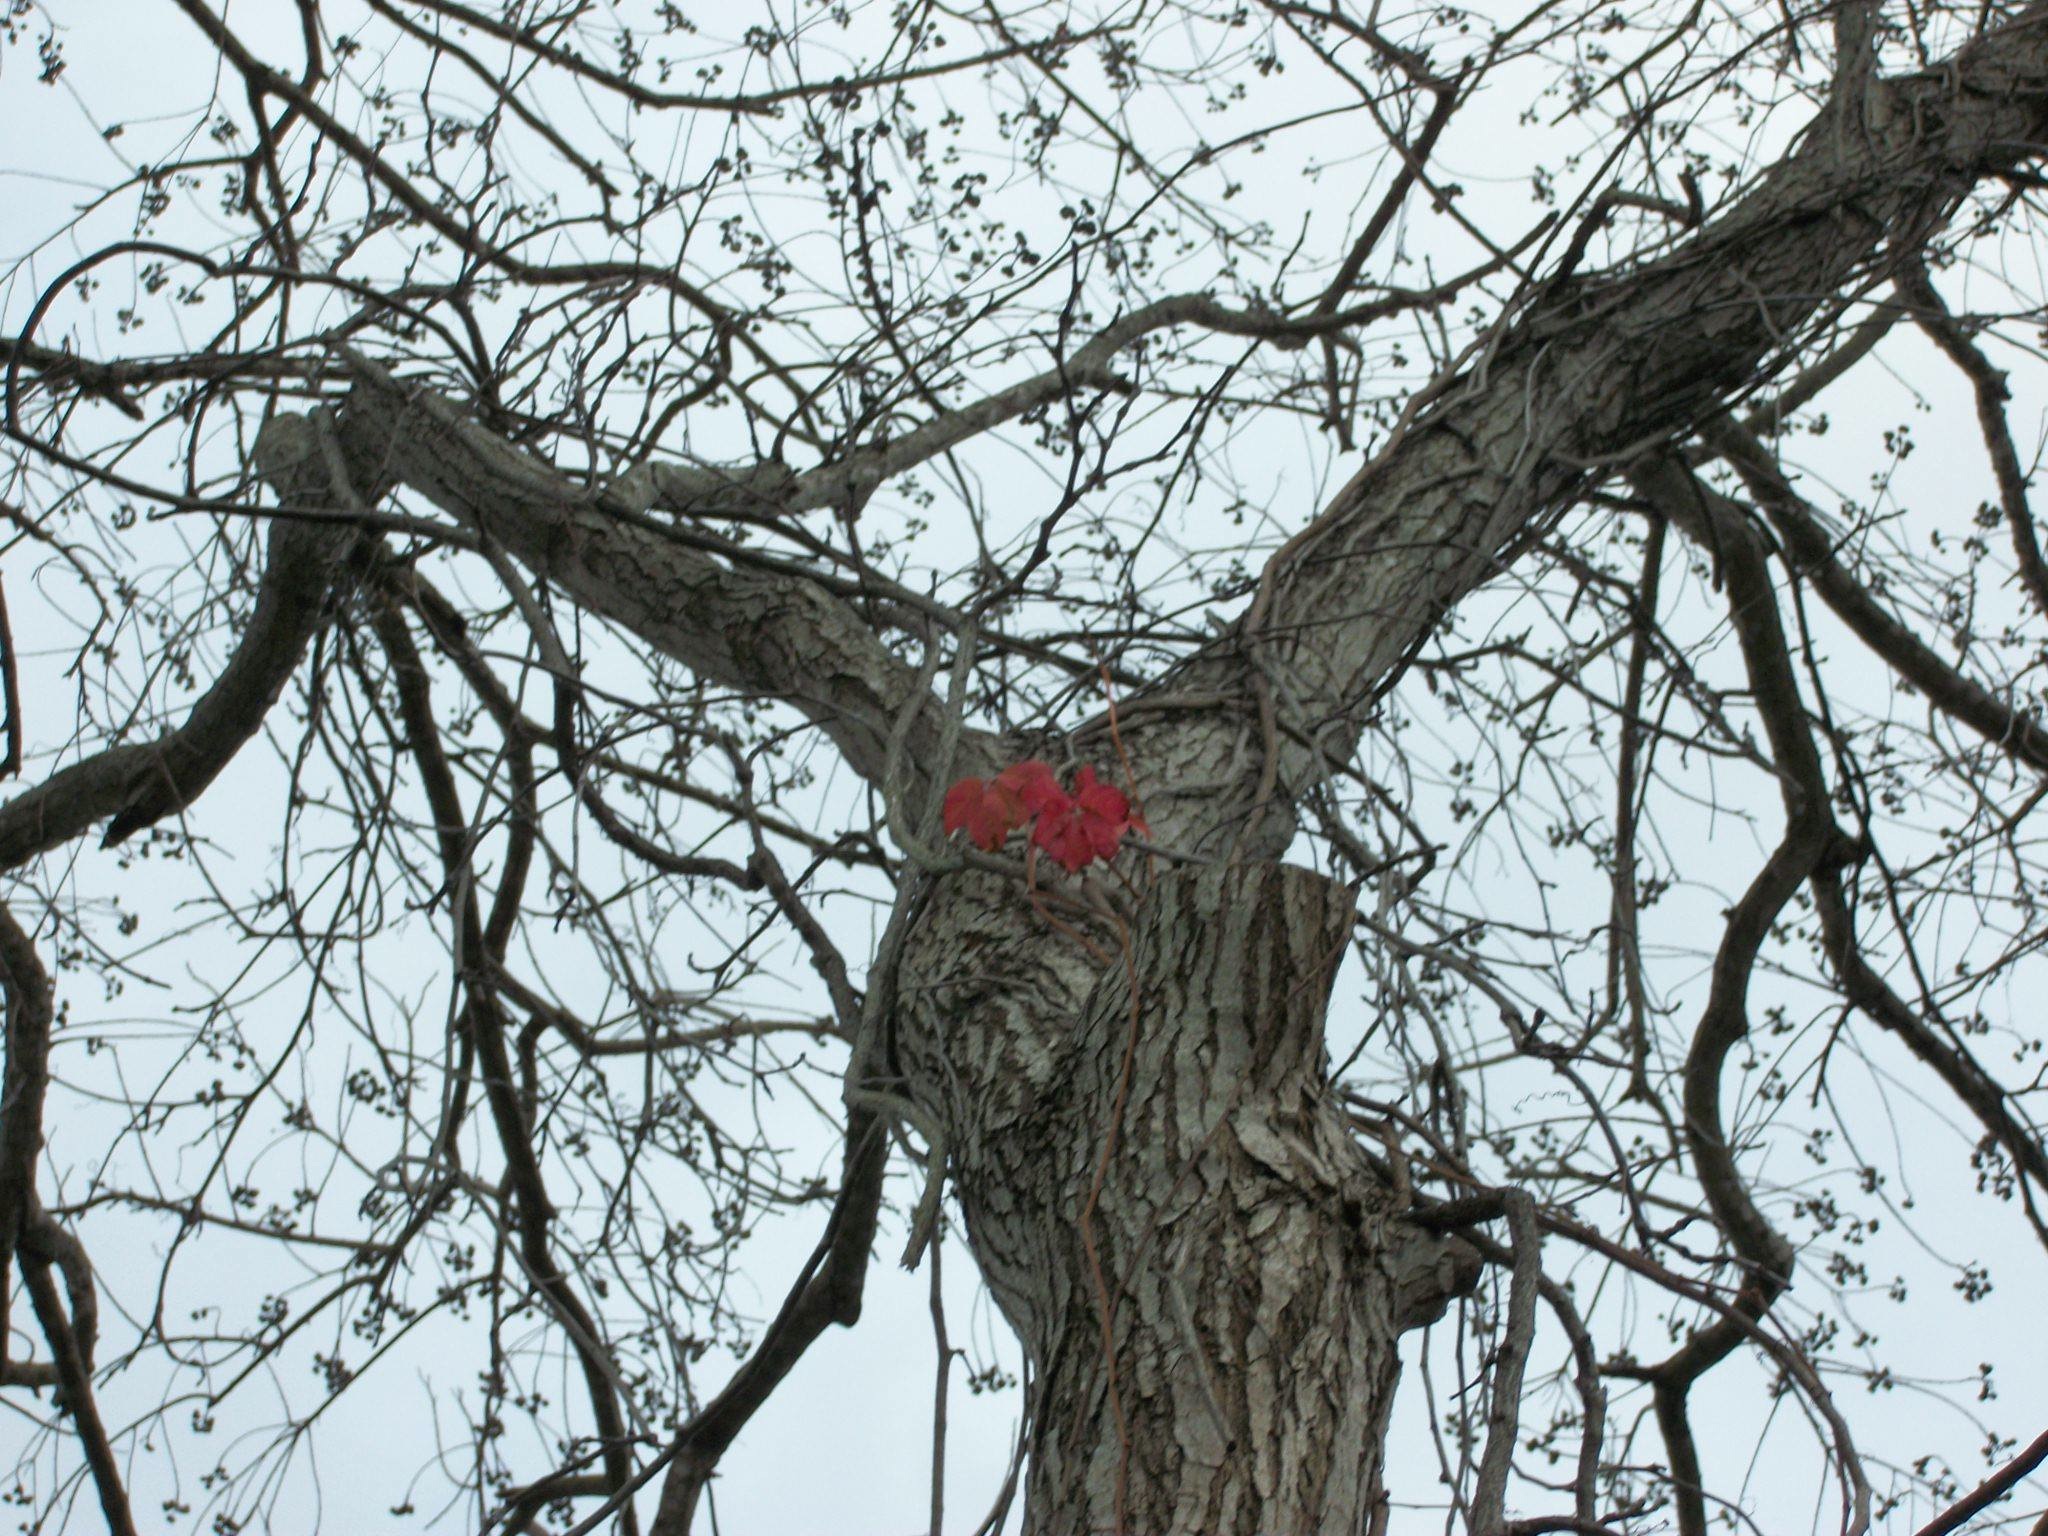
tree, branch, snow, winter, bird, plant, flower, spring, season, twig, woody plant